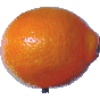
Label: Tangelo 1